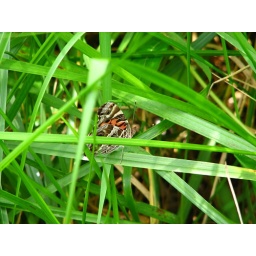
Please ID butterfly in grass